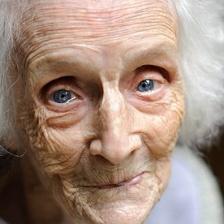
Label: faces